Pandavas: The Five Warriors

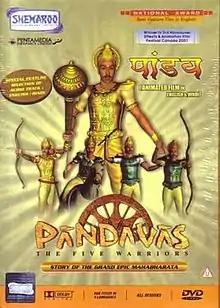
DVD cover

Pandavas: The Five Warriors is a 2000 Indian English-language animated film directed by Usha Ganesh Raja and produced by Pentamedia Graphics. Based on the five Pandava brothers from the Indian epic "Mahabharata", it is India's first computer-animated film, and won the National Film Award for Best English Feature Film.